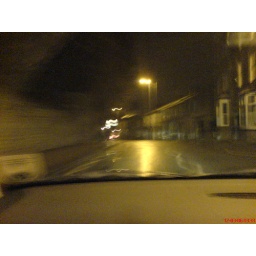
Drunk man in car with camera phone